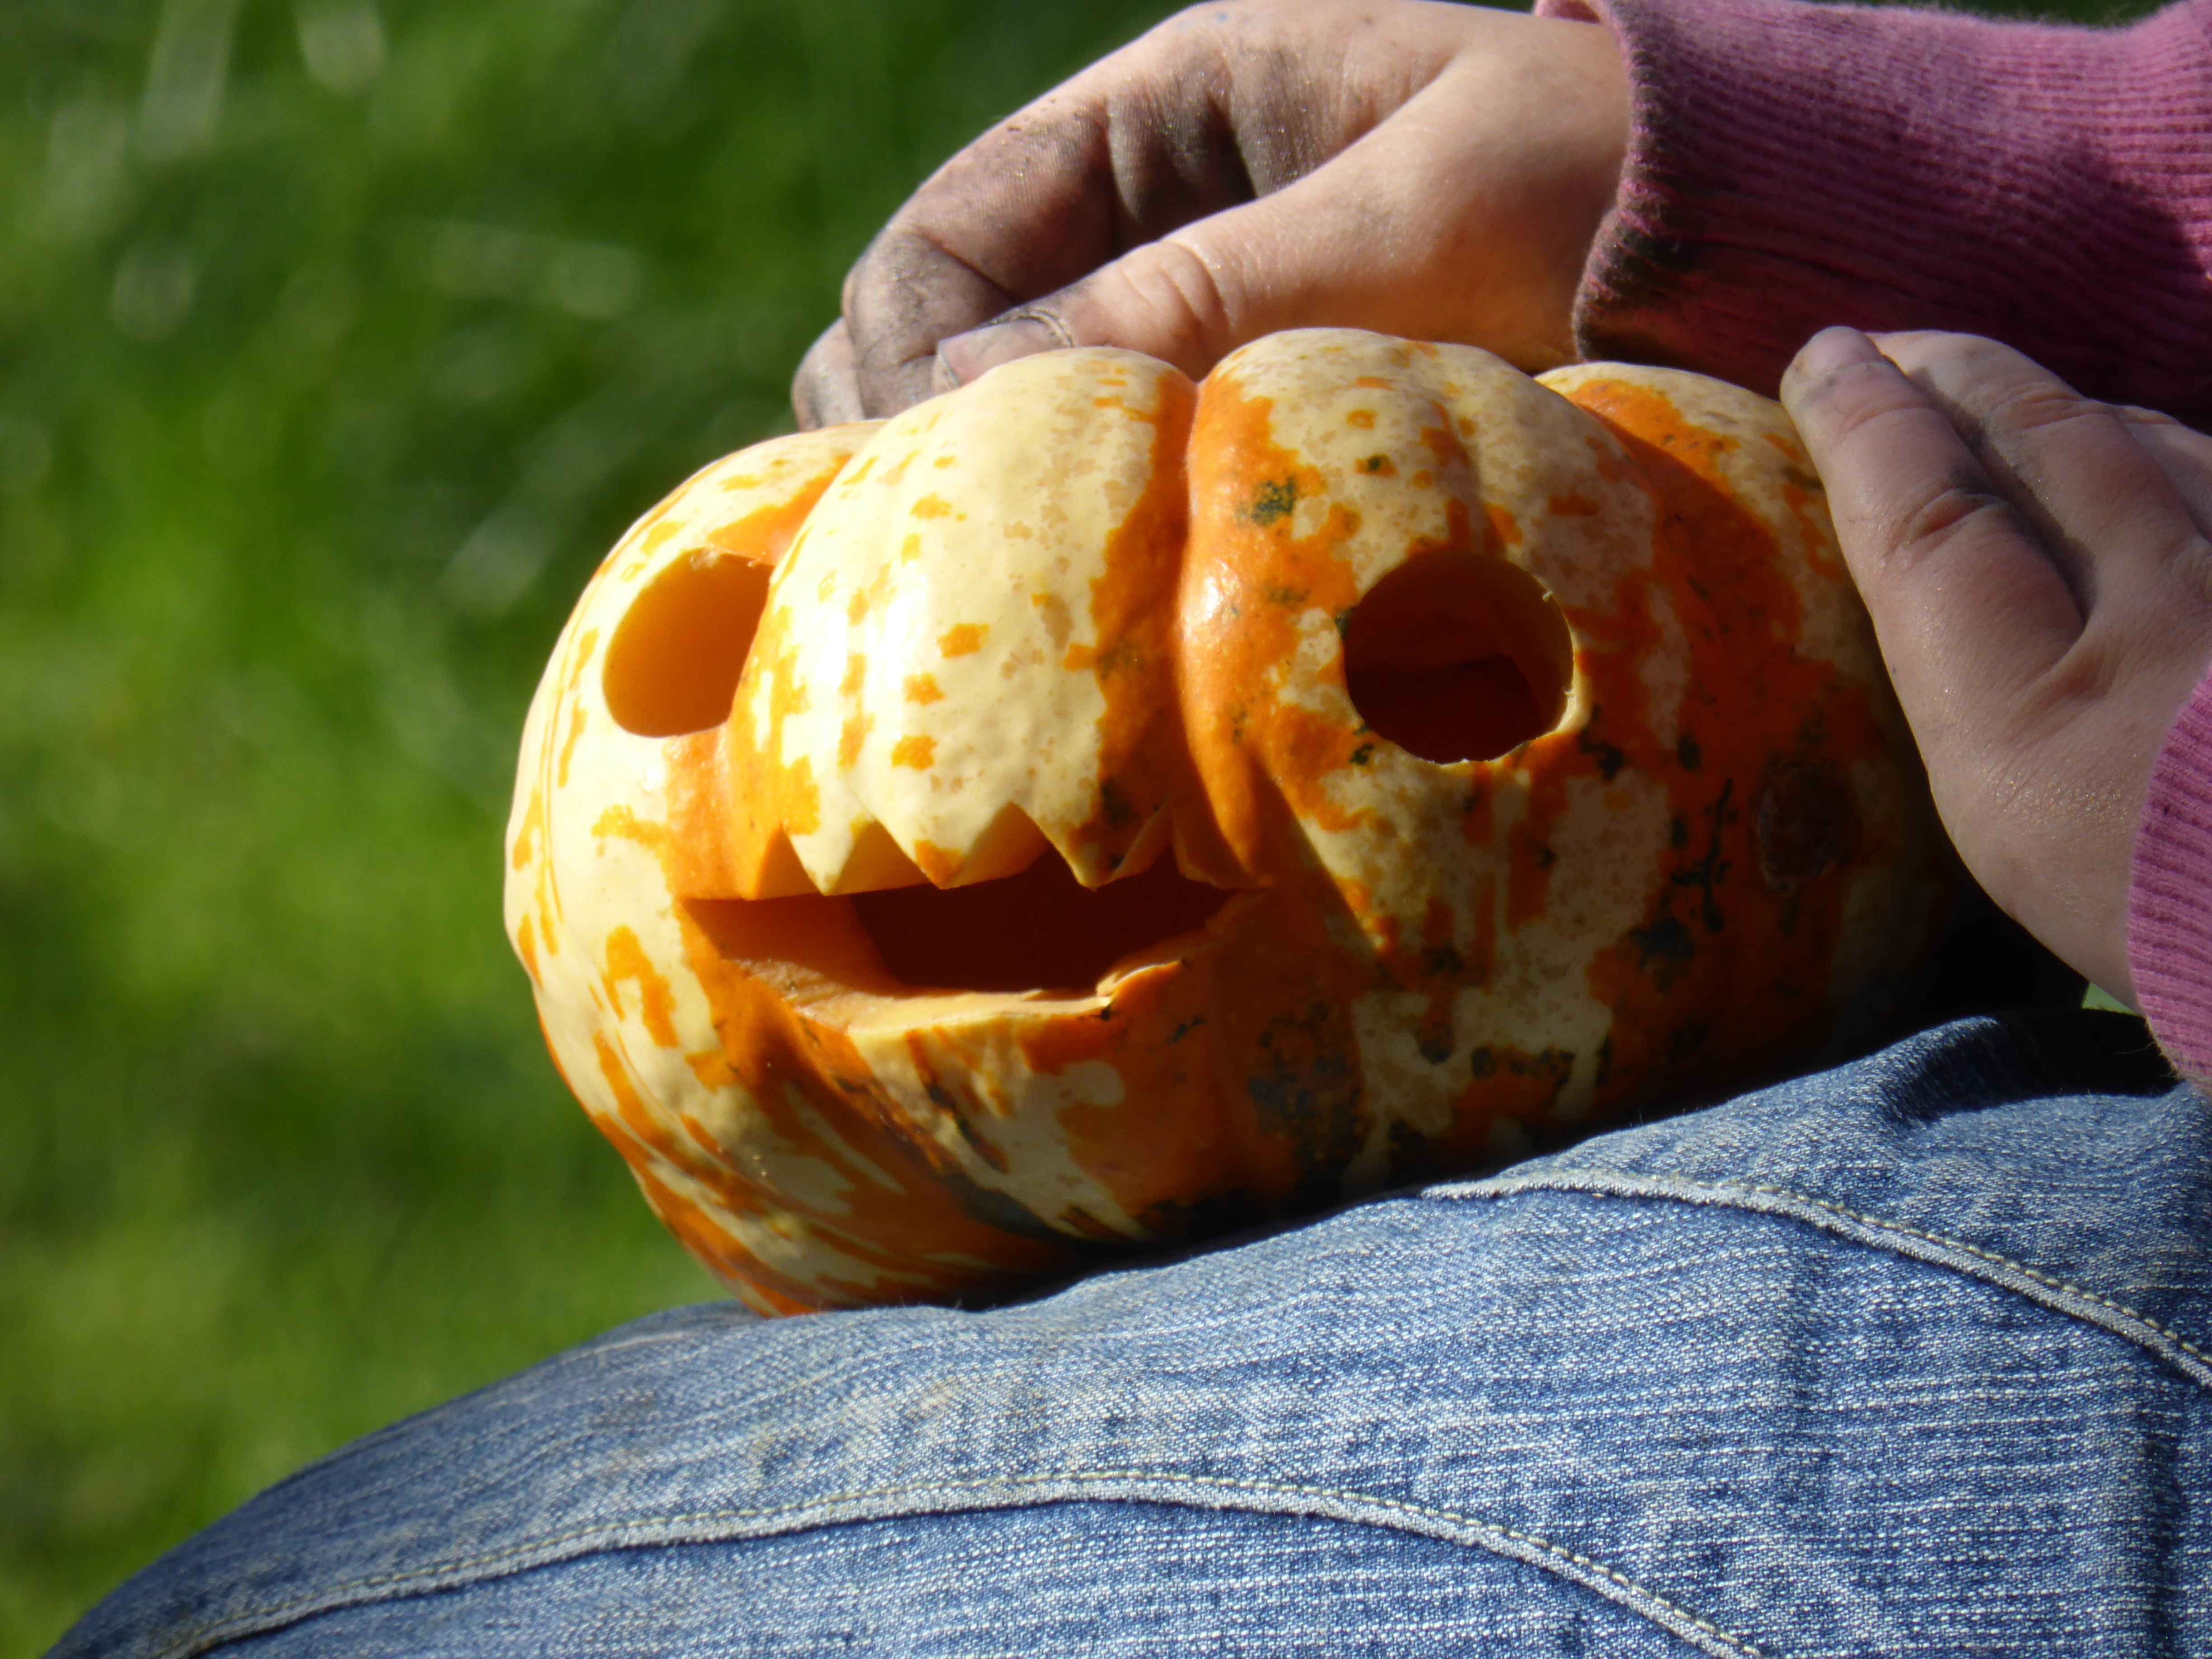
girl, play, flower, food, autumn, pumpkin, halloween, child, dirty, hands, carving, tinker, play outside